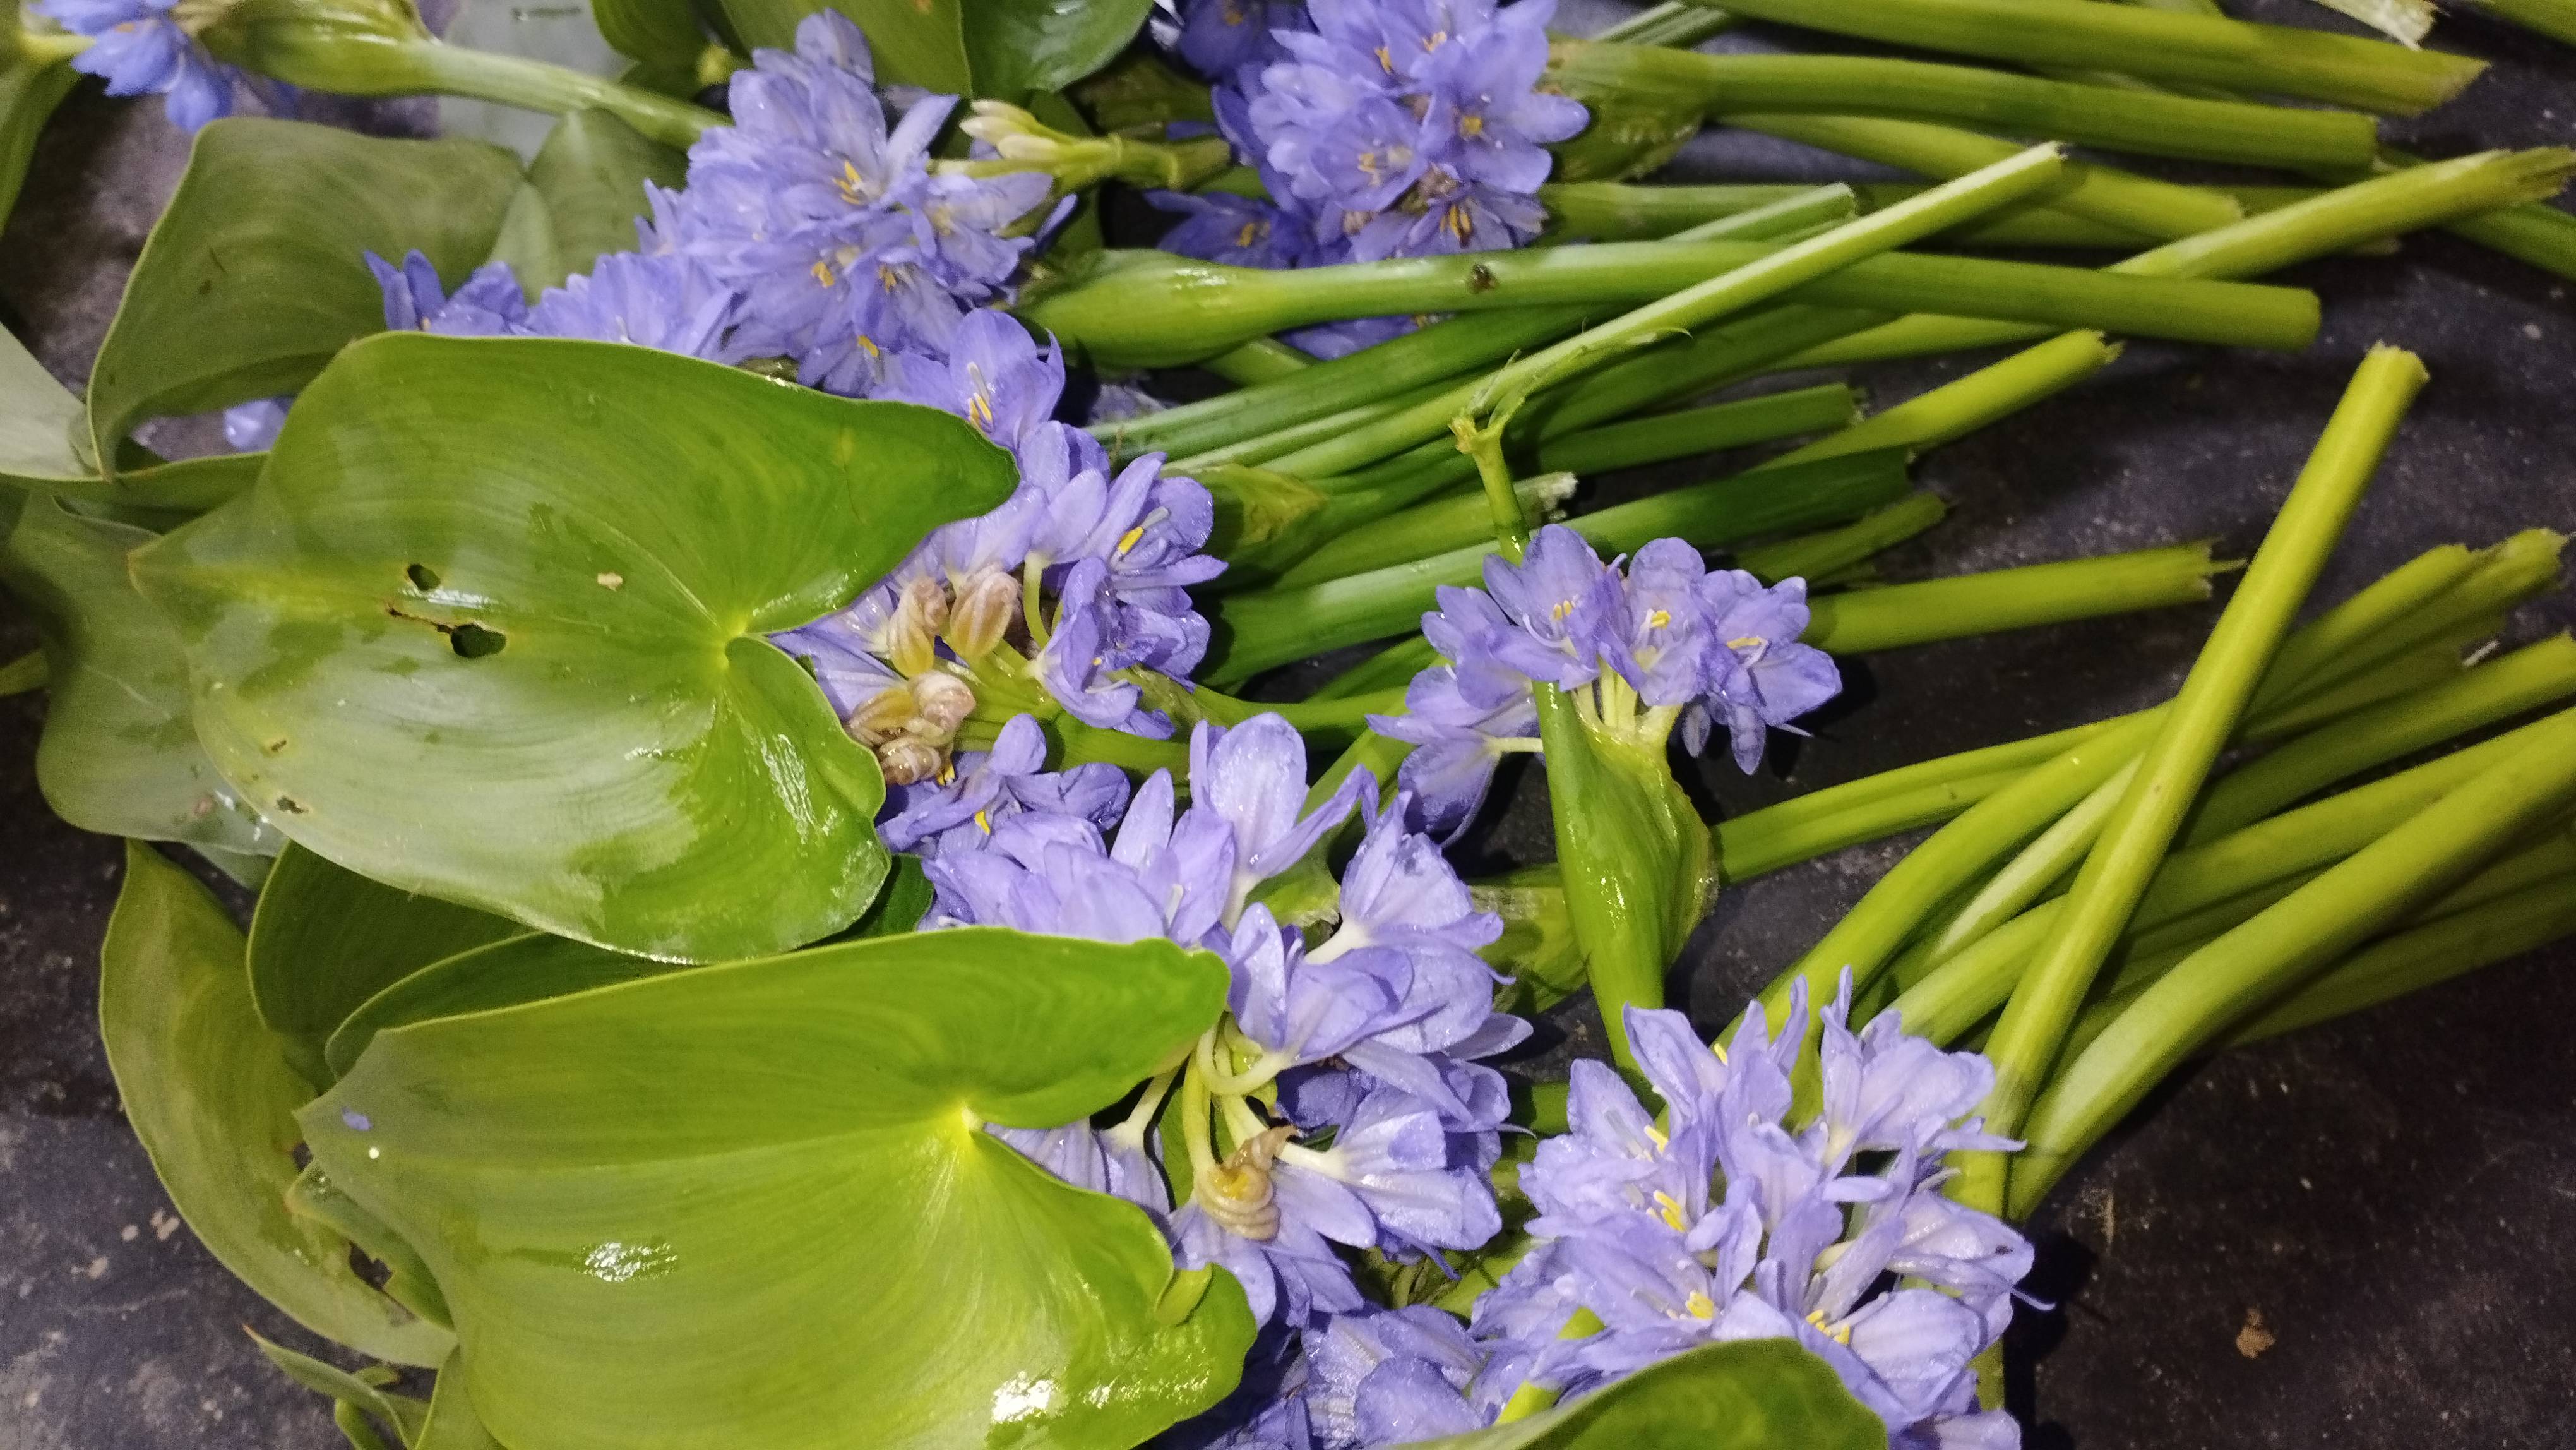
Species: Heartleaf False Pickerelweed (Monochoria korsakowii)